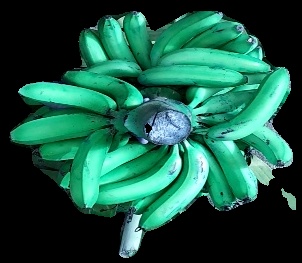
Variety: pachbale
Grade: grade3